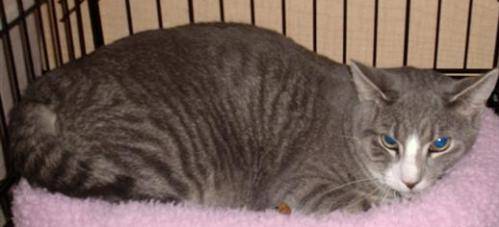
Label: cat